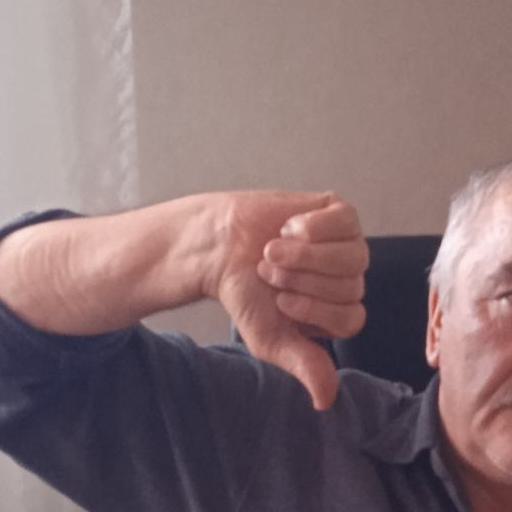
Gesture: dislike